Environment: real
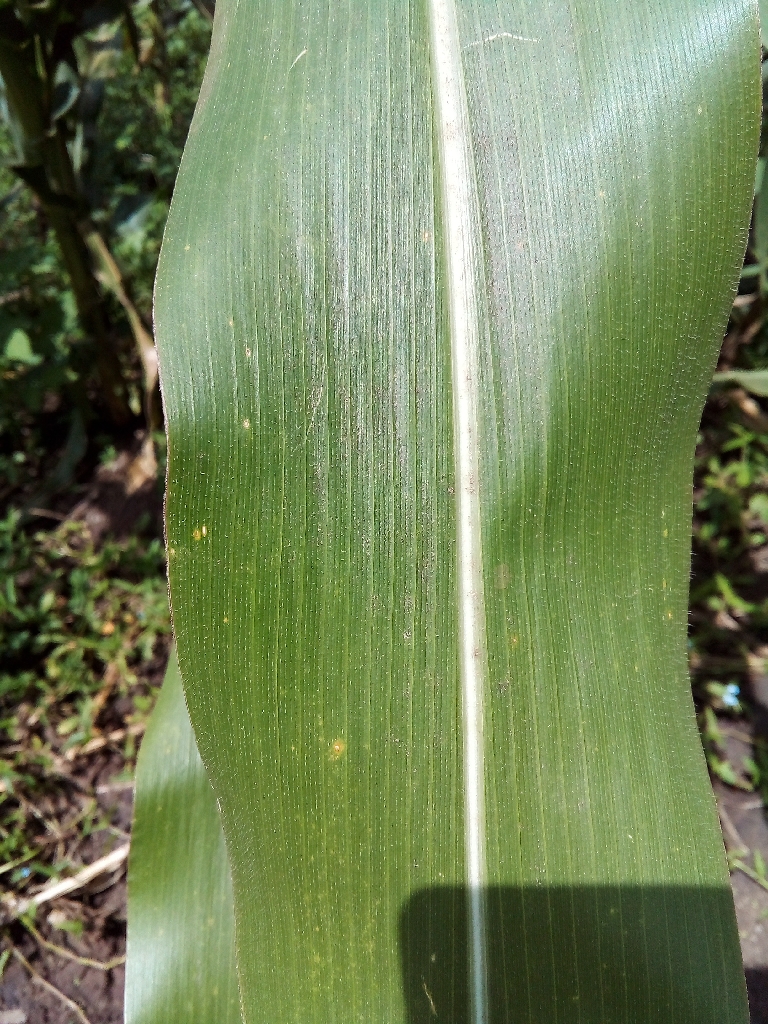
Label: healthy